Stemme S10

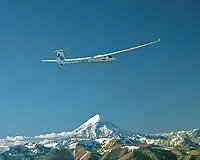
MWP-Research Airplane Stemme S10 VT across the volcano Lanin

Atmospheric measurements were made with S10 VT during the Mountain Wave Project (MWP) Expedition Argentina'99 record flight to Tierra del Fuego and during Expedition Mendoza 2006, when scientific measurements of atmospheric turbulence were made up to around and over the highest mountain of the Americas, Aconcagua.